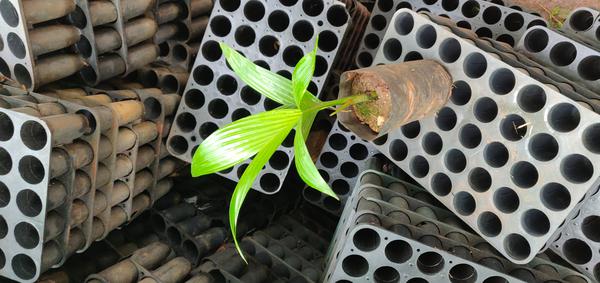
Plant: Betel_Nut